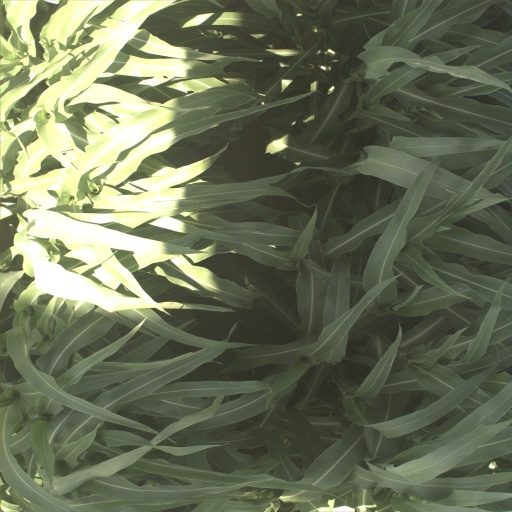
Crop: sorghum